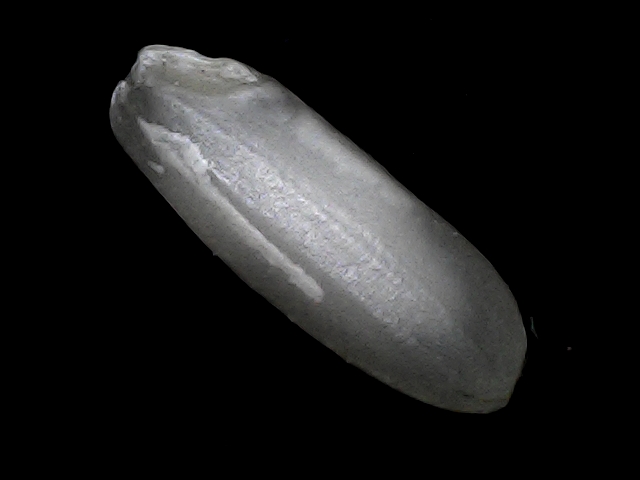
Rice variety: BRRI74